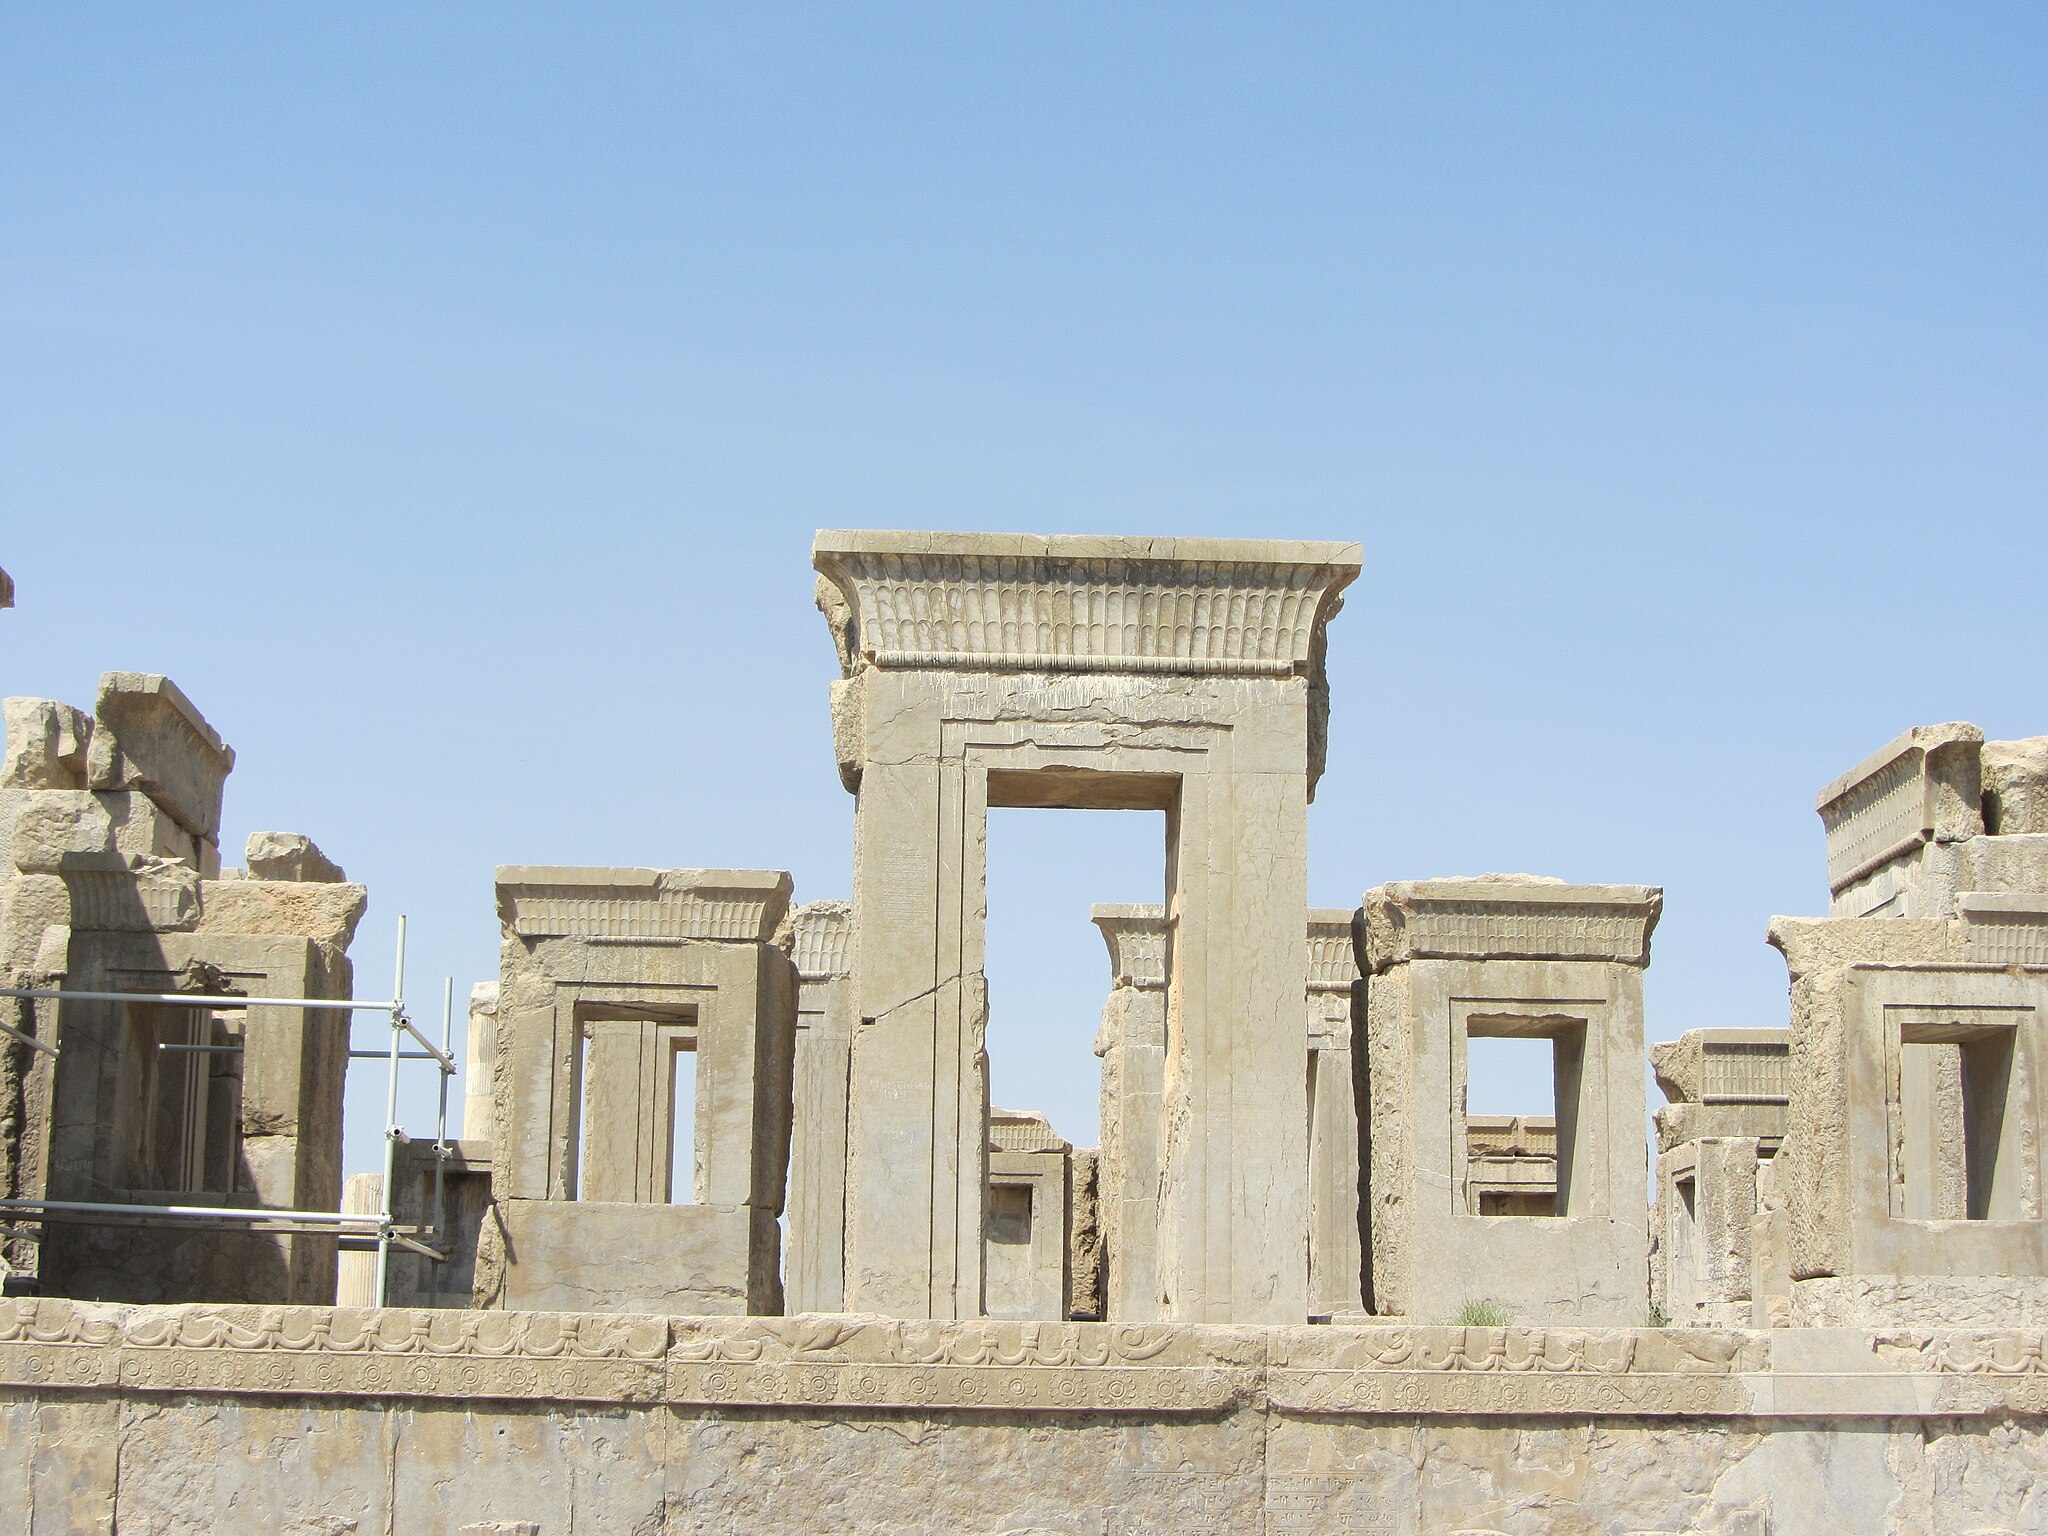
Title: Persepolis ruins 07
Date: 2011-01-01 03:39:22
Categories: Palace of Darius I in Persepolis, Images from Wiki Loves Monuments 2018, Self-published work, Cultural heritage monuments in Iran with known IDs, Uploaded via Campaign:wlm-ir, Images from Wiki Loves Monuments in Marvdasht, 2011 in Persepolis, Images from Wiki Loves Monuments 2018 in Iran, Iran photographs taken on 2011-01-01